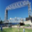
Label: bridge